Centrepoint Theatre

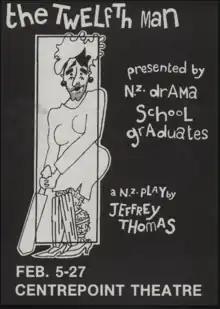
Centrepoint Theatre poster

The theatre's first full season opened January 22, 1974, supported by a grant of $2000 from the QEII Arts Council. The 13-production season included Christopher Hampton’s The Philanthropist, Terrence McNally's "Sweet Eros", Emanuel Peluso's "Good Day", René de Obaldia's "Wind in the Branches of the Sassafras Tree", Peter Nichols's "A Day in the Death of Joe Egg", Richard Hugget's "The First Night of Pygmalion", Harold Pinter's "Old Times", Bruce Mason's "The End of the Golden Weather", Tom Stoppard's "The Real Inspector Hound", Eduardo Manet's "The Nuns", Moore's "An Infinite Number of Monkeys", Terence Feely's "Don’t Let Summer Come", Gateway Theatre's "The Nobodies From Nowhere," and Noel Coward's "Private Lives". Each production ran for three weeks.